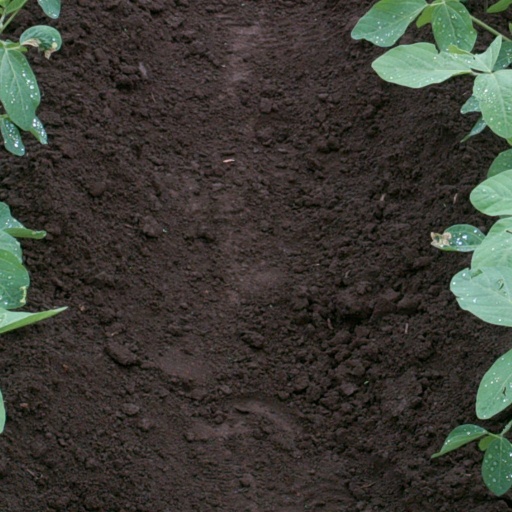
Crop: soybean